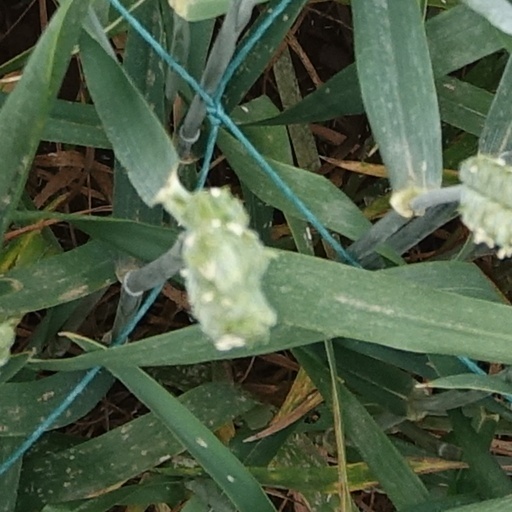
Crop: wheat